2016 NCAA Division I men's basketball championship game

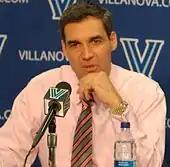
Villanova coach Jay Wright called the victory "one of the greatest college basketball games we've ever been a part of".

In his post-game press conference, Jay Wright remarked, "That was one of the greatest college basketball games we've ever been a part of. I just couldn't be prouder, couldn't be happier to see them fulfill this. This is what it's all about as a coach". He added, "I can’t wait to see that look (on my face), because I was just shocked" by the final play. "We beat a class program. Great coach and great team. We have a lot of respect for North Carolina". Roy Williams, who was in tears after the game, described his reaction as the final shot went in: "It was helpless. It was not a good feeling". He added, "I'm not very good because I can't take away the hurt ... I told them I loved them. I told them I wish I could have helped them more".